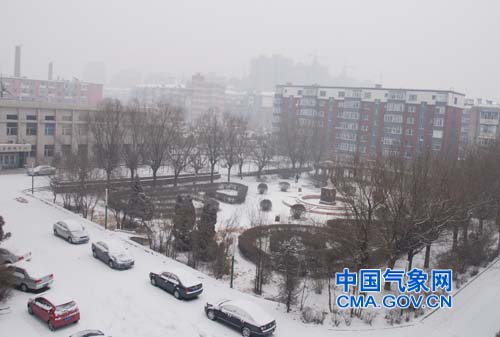
Weather: snow or frosty